Basil Al Bayati

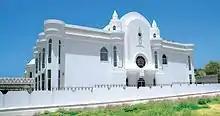
Oman Villa

"Dr. Bayati’s design presents a large complex which successfully combines the styles of Ottoman architecture (as it was practised in Eastern Europe) and Hungarian architecture in the style of Lechner. The platform on which this complex is envisaged is already standing. The new buildings flank the turbe to the right and left. The building to the left, or more precisely to the south of the turbe, is a mosque. This is covered by three domes, all resting on drums of various heights, that in the centre being taller than the lateral ones. Due to the cold climate of the country the mosque is entirely covered and is rectangular in shape. Since colour is very much in evidence both on the exterior and interior of the building, it is envisaged that the mihrab will be coated with Zsolnay tiles and framed by a rectangular border containing Quranic inscription."